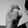
ASL letter: X